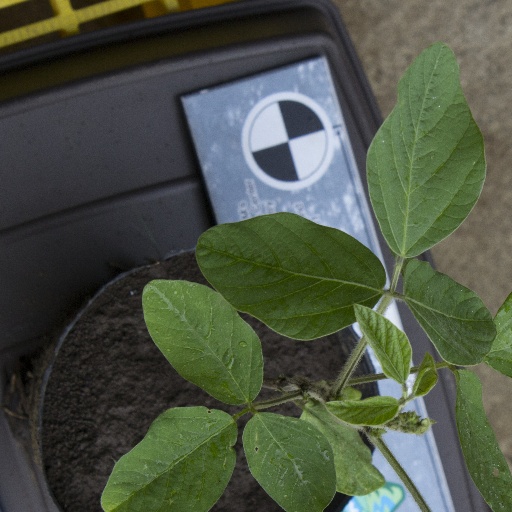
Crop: soybean